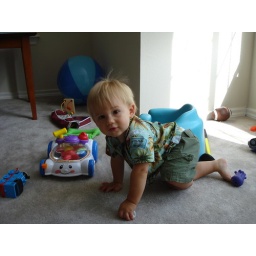
He is so cute in his Aloha shirt from his Aunt B and Uncle Russ!